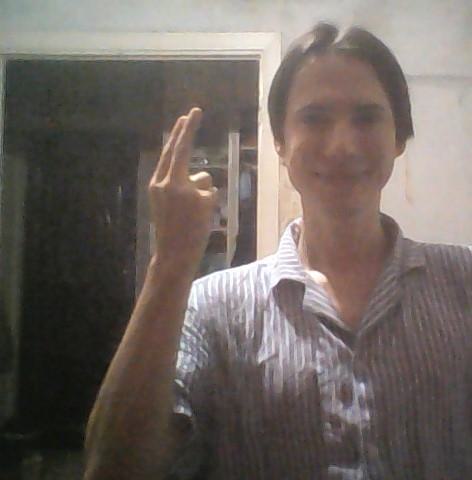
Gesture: two_up_inverted